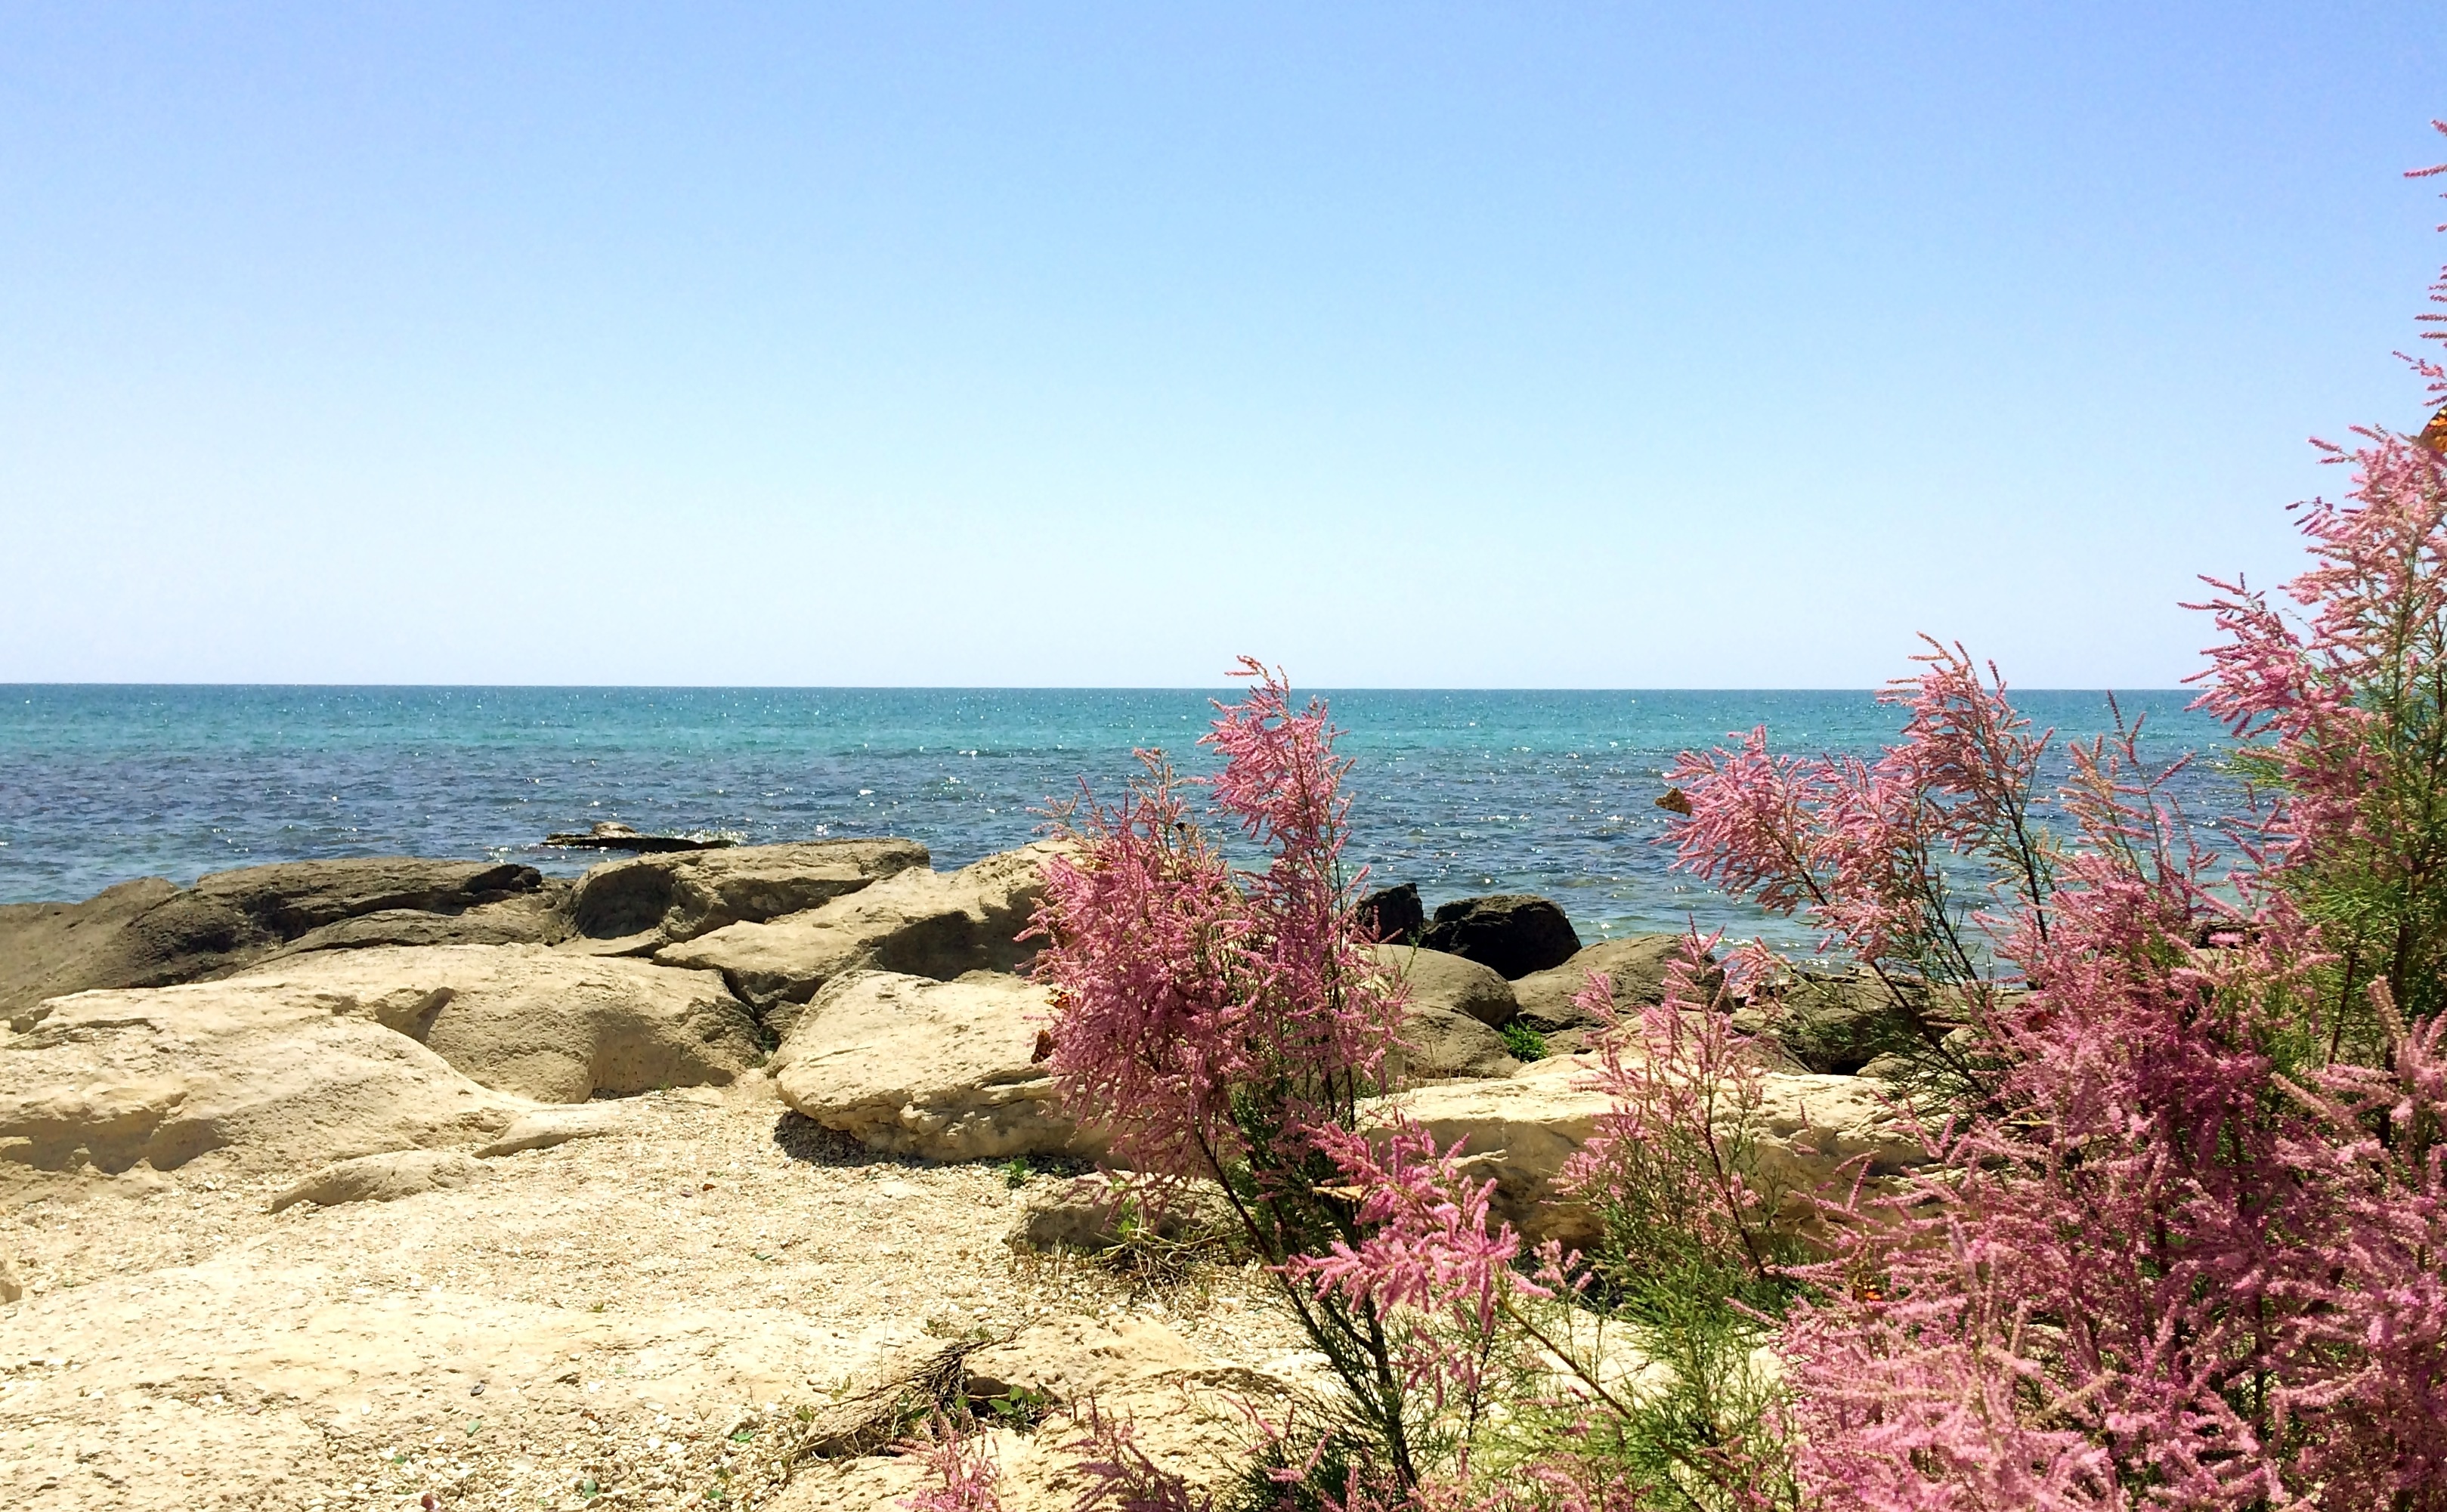
sea, coast, shore, flower, vacation